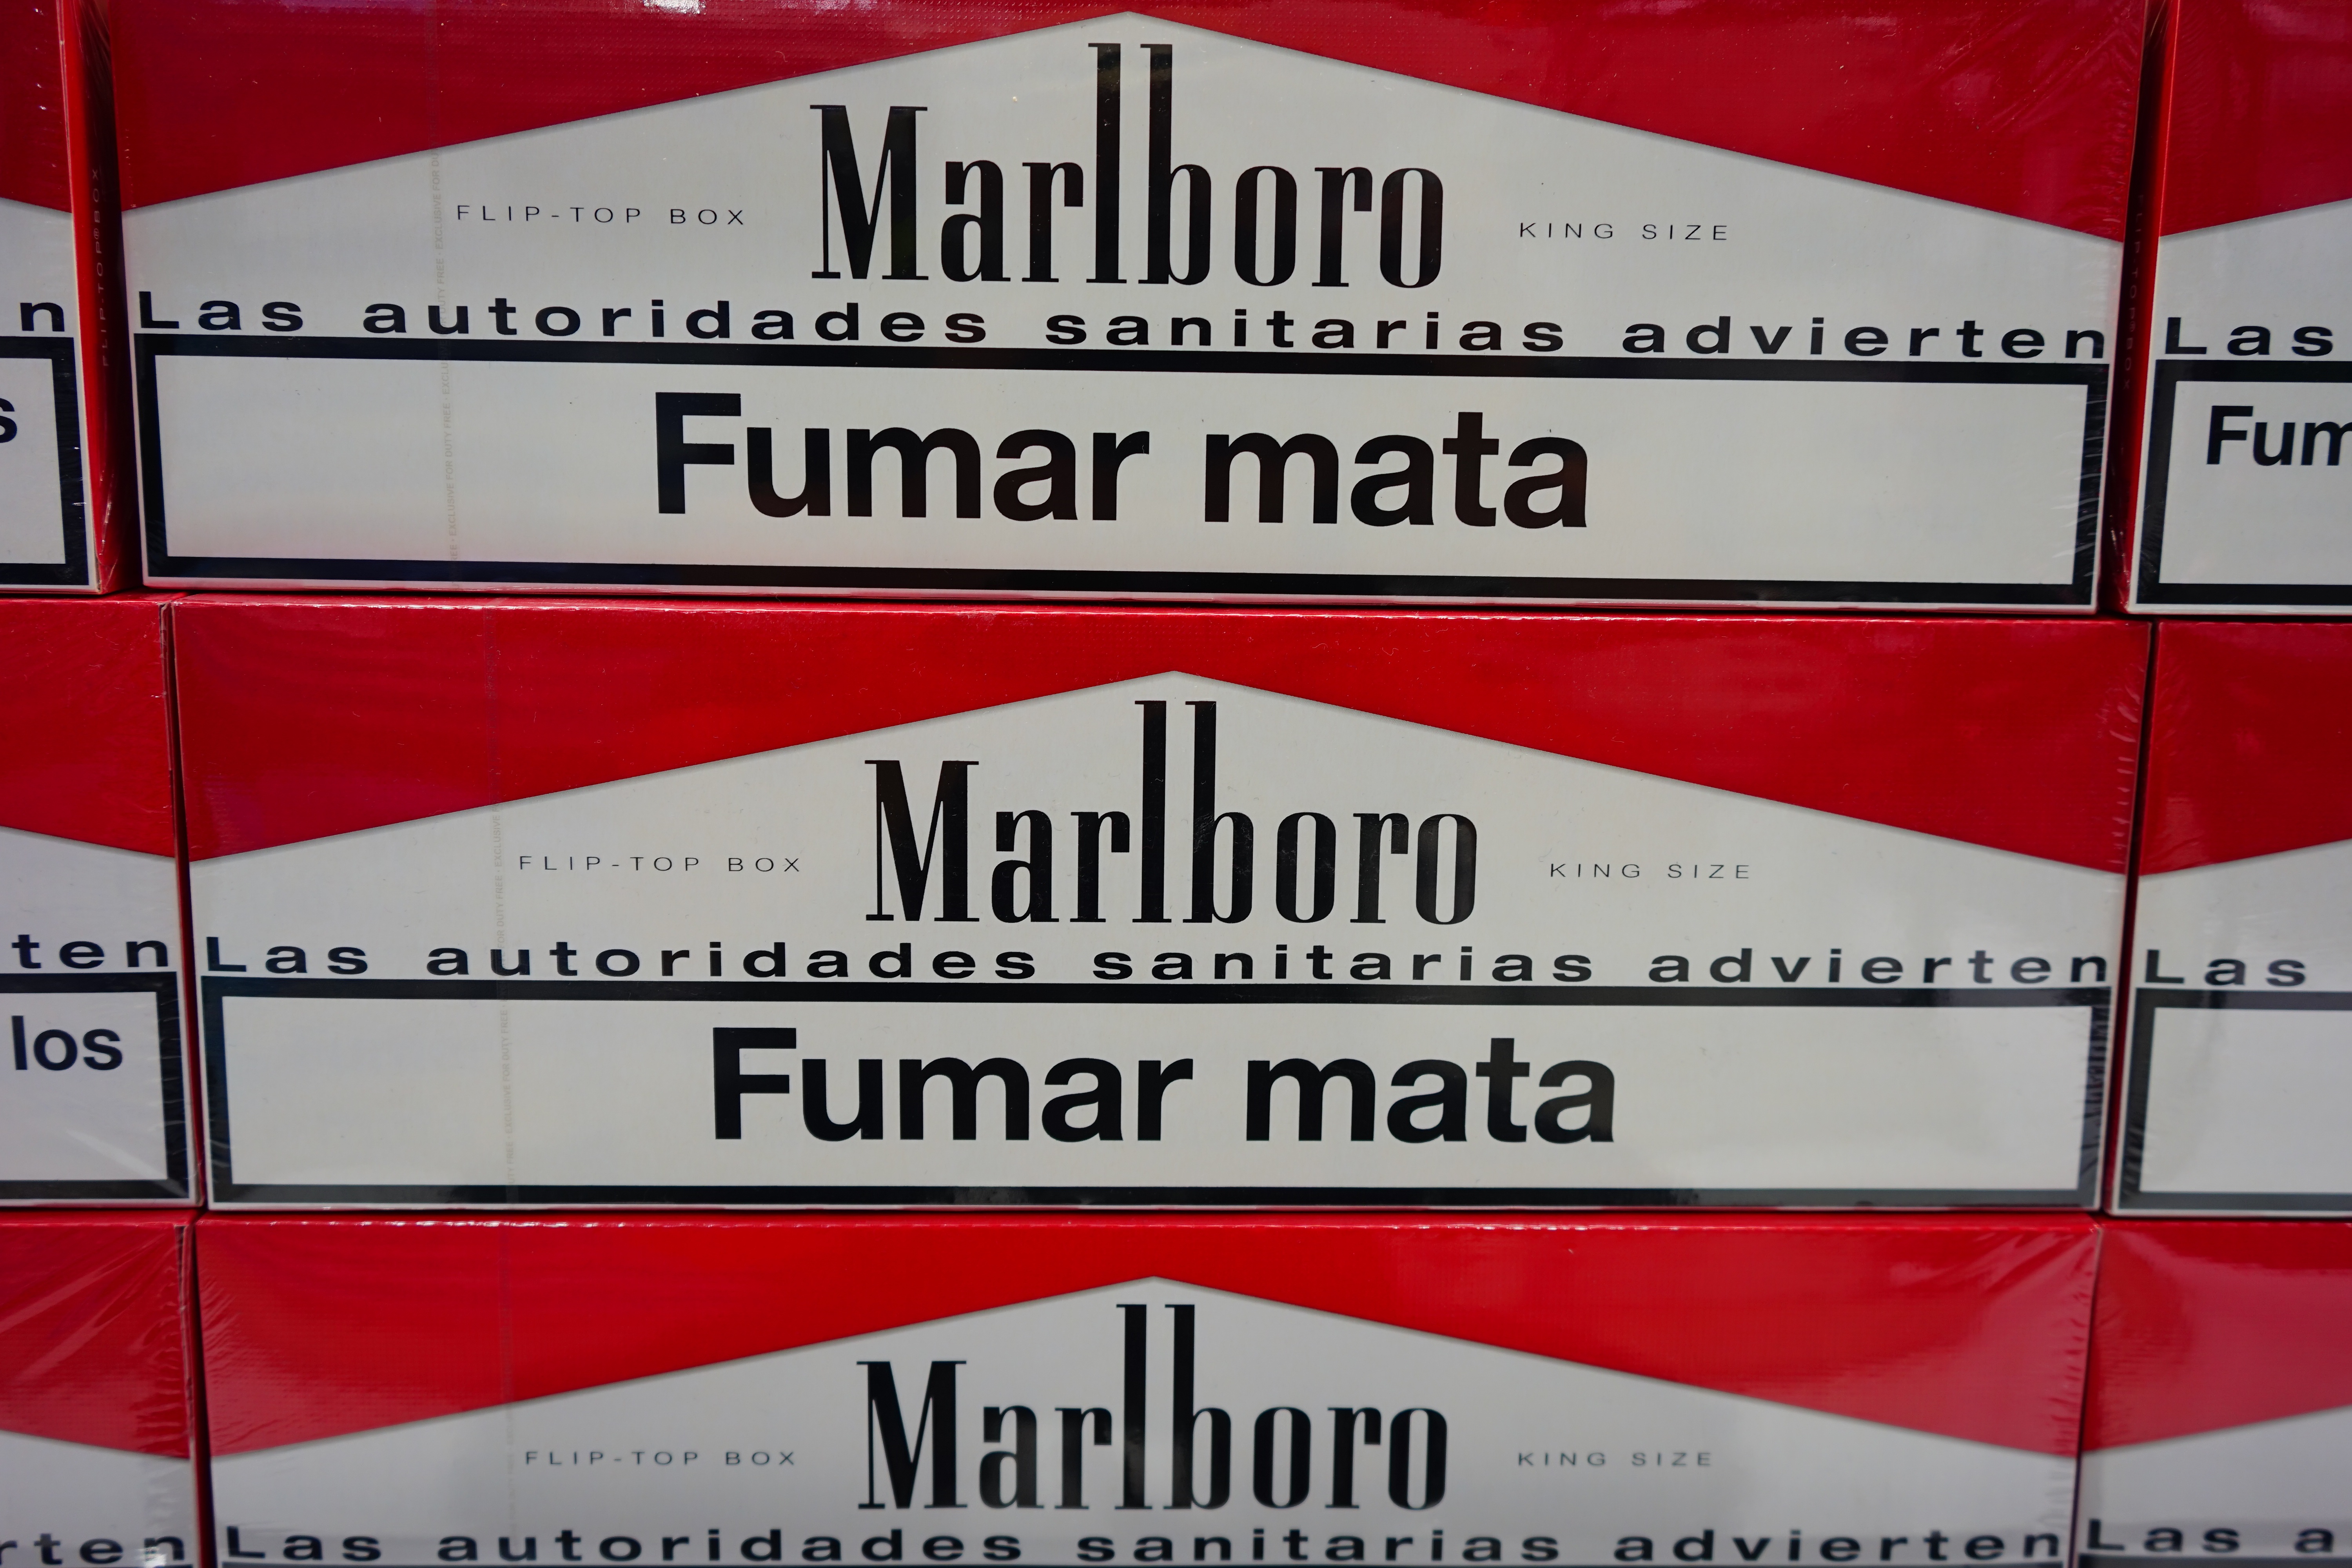
music, advertising, smoking, shop, red, banner, flag, brand, cigarettes, marlboro, cigarette brand, cigarette sales, philip morris international, cigarette packaging, cigarette packs